Shlach

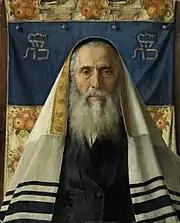
A Rabbi with a Prayer Shawl ("tallit") (painting by Isidor Kaufmann (1853–1921))

Already at the time of the Mishnah, Numbers 15:37–41 constituted the third part of a standard "Shema" prayer that the priests recited daily, following Deuteronomy 6:4–9 and Deuteronomy 11:13–21. The Mishnah instructed that there is a section break in the "Shema" between reciting Deuteronomy 11:13–21 and reciting Numbers 15:37–41 during which one may give and return greetings out of respect. And similarly, there is a section break between reciting Numbers 15:37–41 and reciting "emet veyatziv". But Rabbi Judah said that one may not interrupt between reciting Numbers 15:37–41 and reciting "emet veyatziv" ("true and enduring . . ."). The Mishnah taught that the reciting of Deuteronomy 11:13–21 precedes the reciting of Numbers 15:37–41 in the "Shema" because the obligation of Deuteronomy 11:13–21 applies day and night, while the obligation of Numbers 15:37–41 to wear "tzizit" applies only during the day.